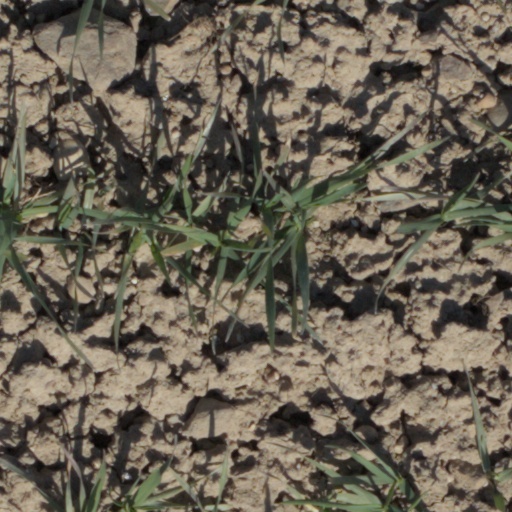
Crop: wheat